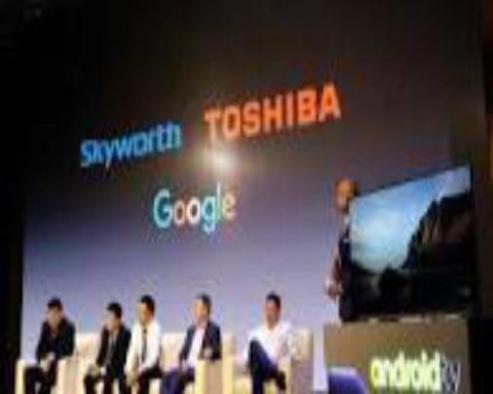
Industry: Electronic